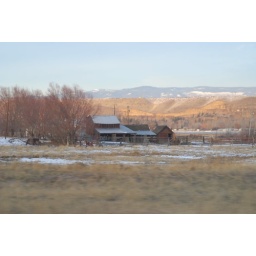
Out the truck window near La Grande, Or